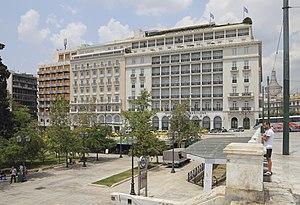
L'Hôtel Grande-Bretagne est un grand hôtel d'Athènes, en Grèce. Situé sur la place Syntagma, il a ouvert dans les années 1870.